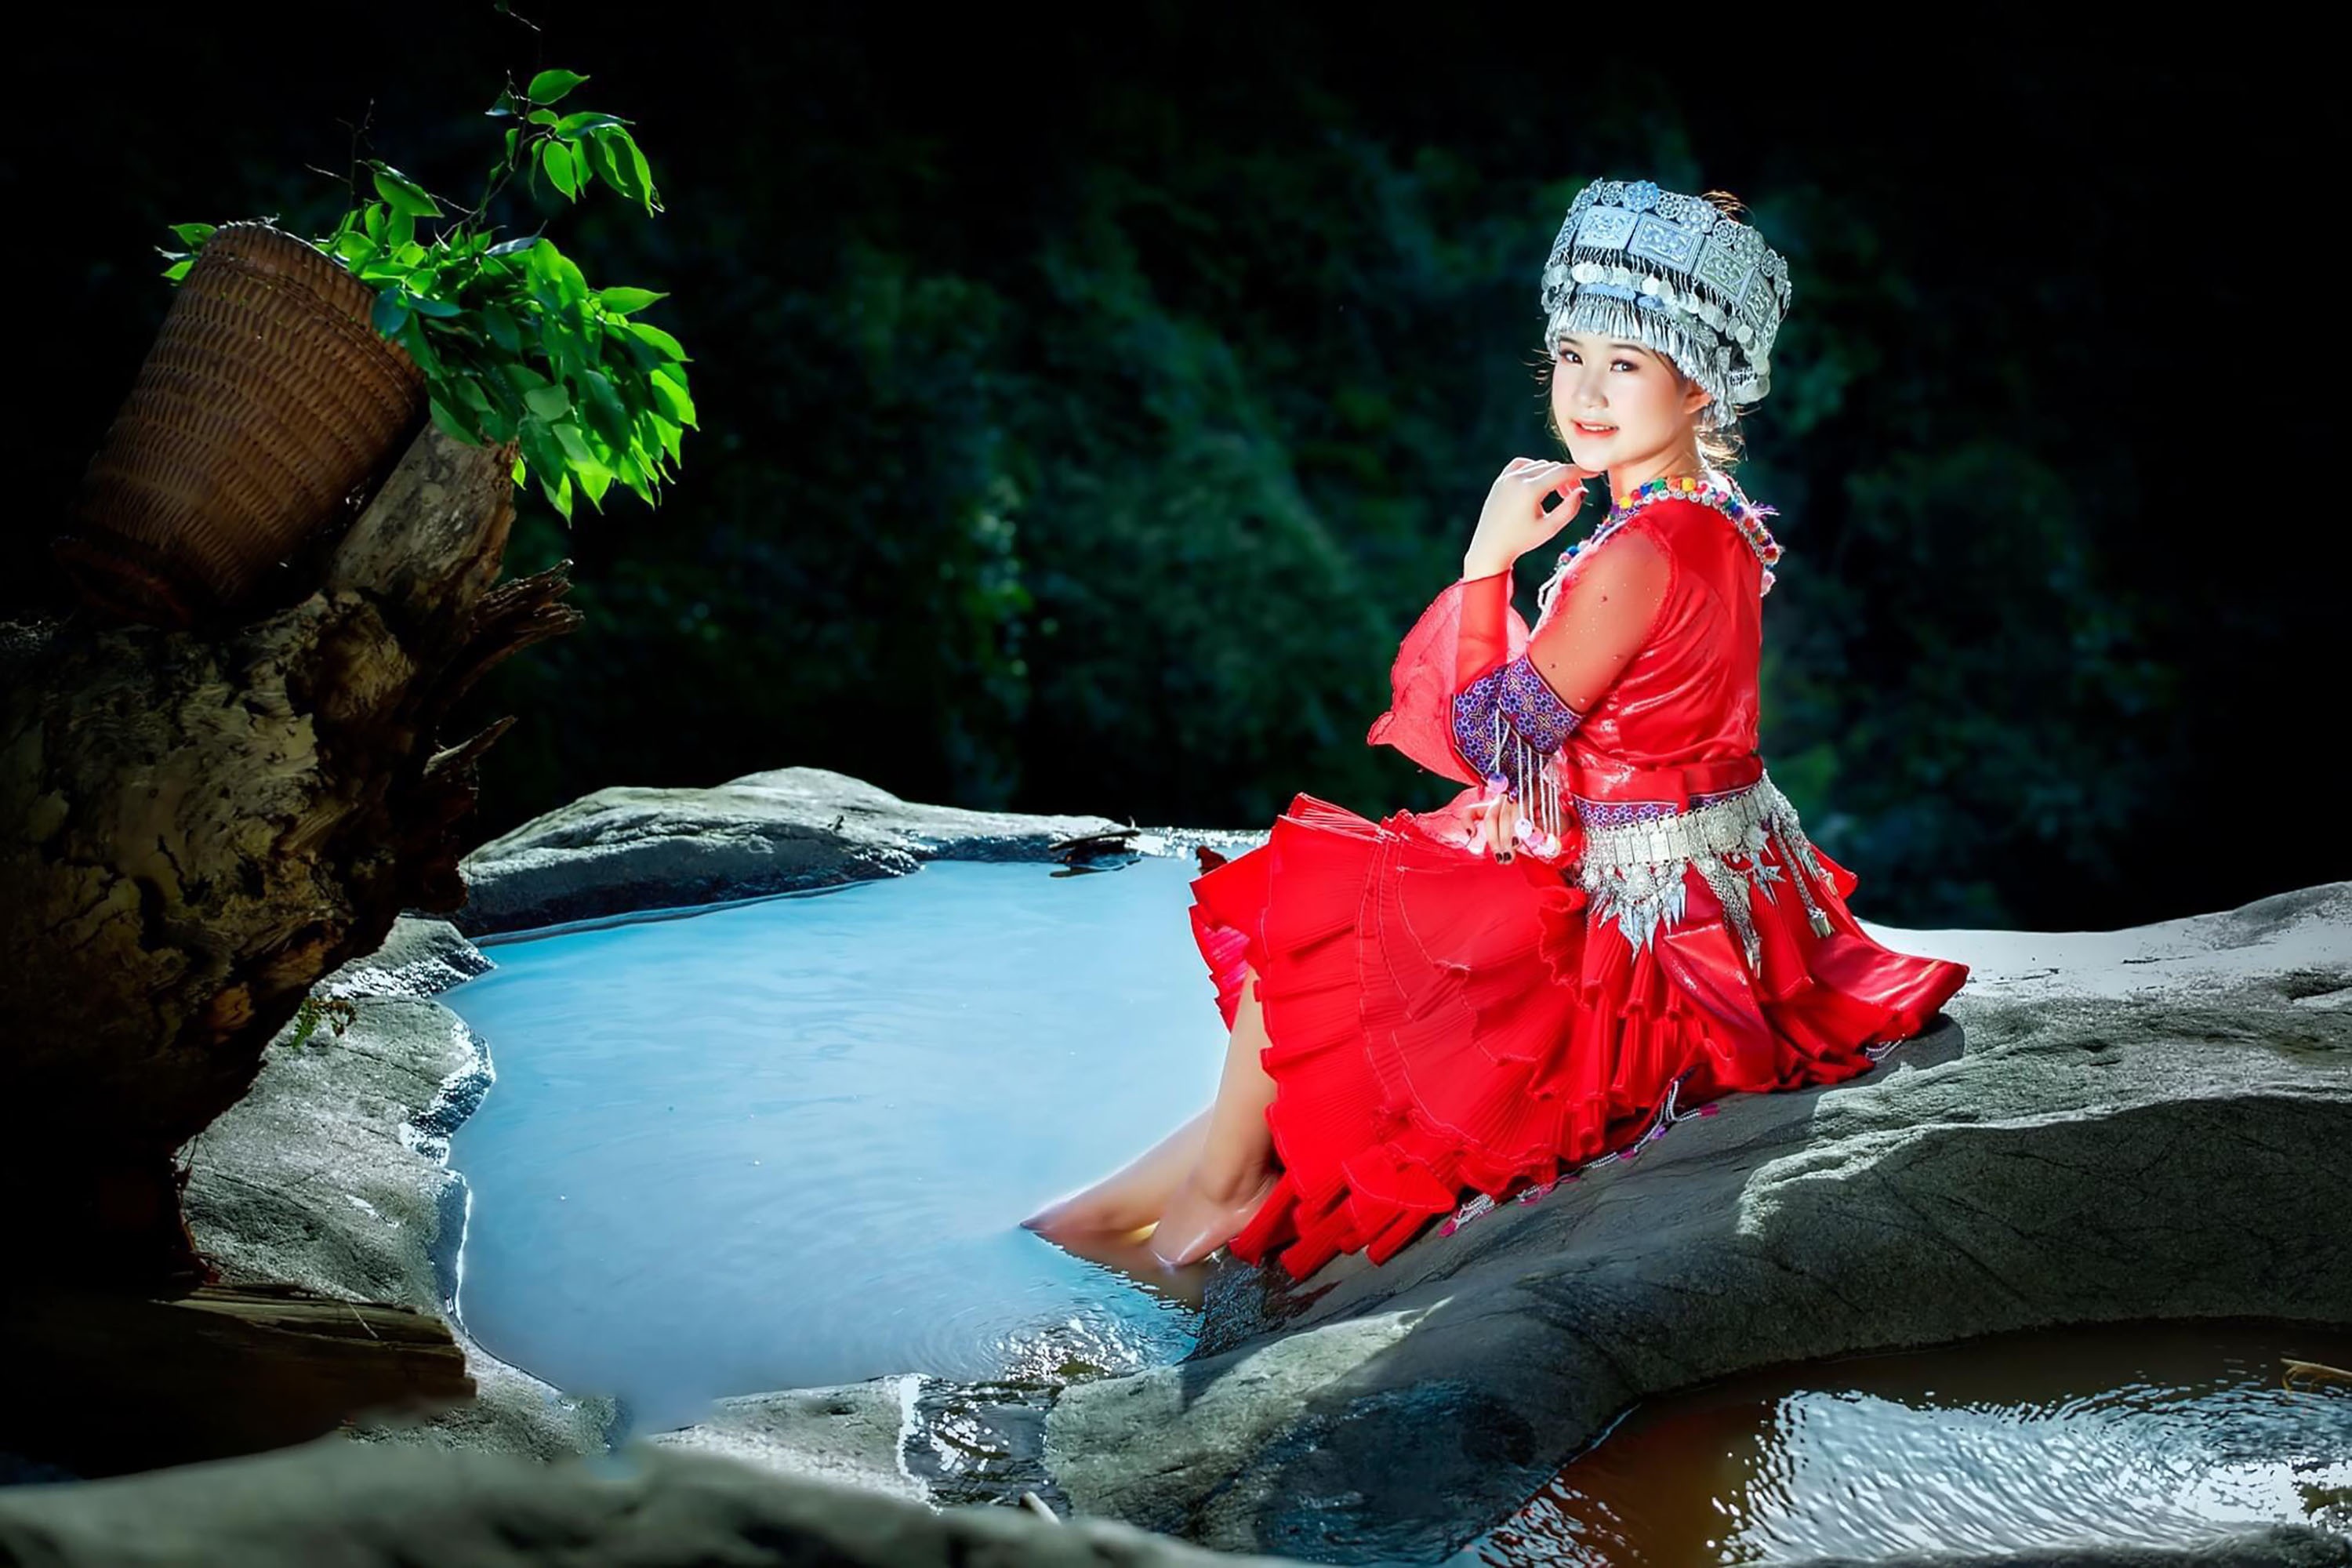
beauty, woman, green, dress, flash photography, People in nature, tree, leisure, recreation, fashion design, event, electric blue, forest, darkness, fun, formal wear, grass, rock, headpiece, sitting, entertainment, landscape, performing arts, gown, vacation, portrait photography, jungle, night, photo shoot, water feature, child